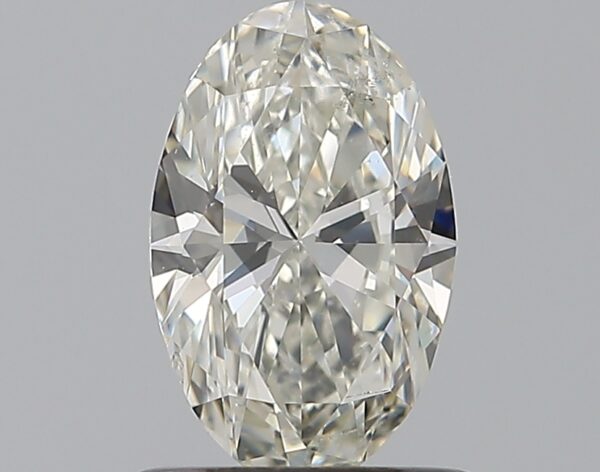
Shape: oval
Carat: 0.73
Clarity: SI1
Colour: J
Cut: EX
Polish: EX
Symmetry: VG
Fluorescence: N
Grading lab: GIA
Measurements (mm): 7.77 x 4.92 x 2.95